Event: Nepal Earthquake
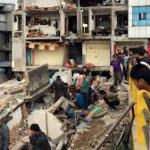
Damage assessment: damage